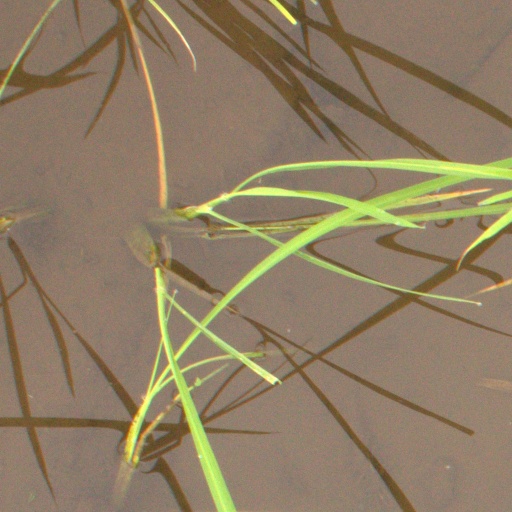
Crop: rice